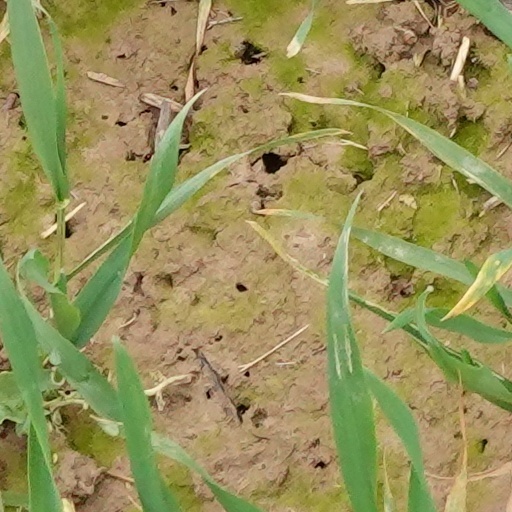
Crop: wheat